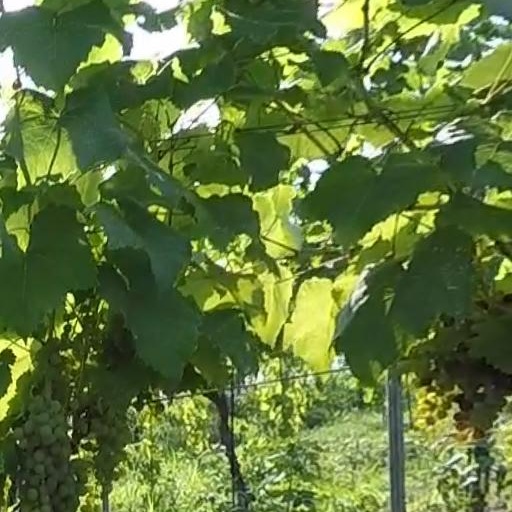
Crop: grape